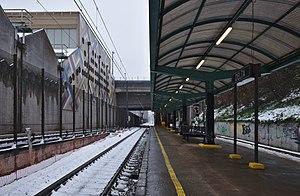
La ligne 26 est une ligne de chemin de fer qui contourne le centre de Bruxelles par l’est, entre les gares régionales de Hal au sud et Vilvorde au nord. La gare de formation Schaerbeek est également embranchée à son extrémité nord. Initialement, cette ligne devait en effet permettre de détourner les convois de marchandises de la ligne de jonction Ouest et de la portion urbaine de la ligne 161.
La gare de Delta est une gare ferroviaire belge de la ligne 26 de Schaerbeek à Hal, située sur le territoire de la commune d'Auderghem en région de Bruxelles-Capitale.